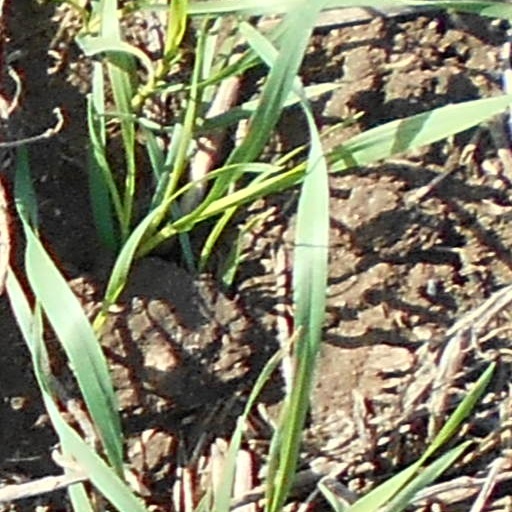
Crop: wheat